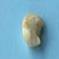
Maize quality: Bad